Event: Nepal Earthquake
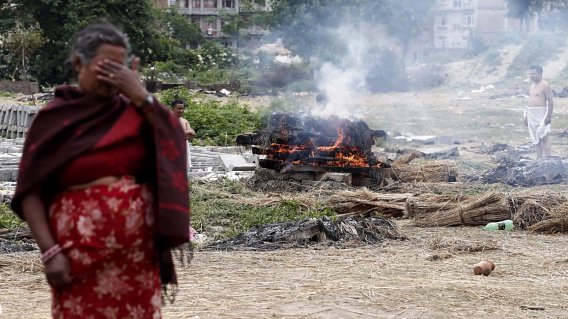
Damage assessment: damage